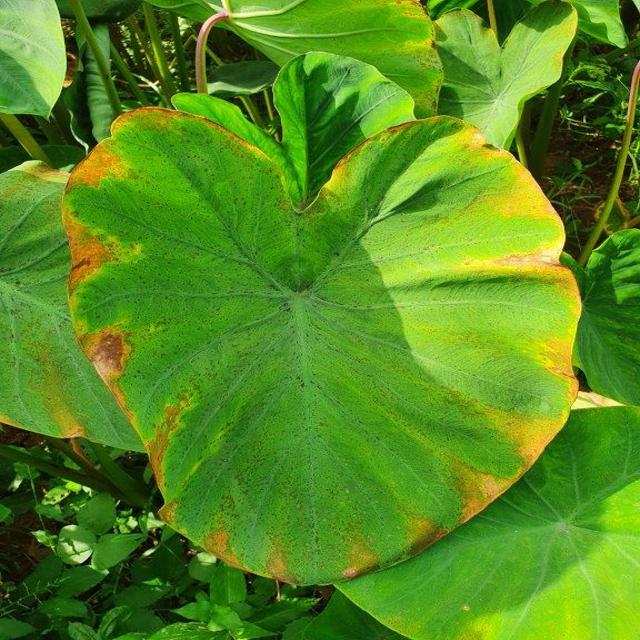
Label: Mid_Blight